Indium Corporation

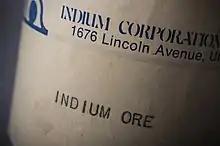
Indium ore label from Lincoln Avenue facility

On display at the 25th annual meeting of the National Metal Congress at the Palmer House, Chicago, Ill. (October 18, 1943) was an indium-alloy-finished propeller blade of hollow steel. The blade was the result of two years of experimental work between Indium Corporation and the Propeller Laboratory at Wright-Patterson Air Force Base, Dayton, Ohio. That latest development by Indium Corporation was announced in "Business Week's" October 23 issue of 1943. "Indium Scores" was the lead piece in the publication's "Production" section, but few other details about the process could be released due to "severe editing by the military censorship." The article also shares that steel bearings electroplated with silver are then electroplated with indium at a rate of 0.00016 troy ounces of indium per square inch, an economical cost at the time of $1.50 to provide abrasion and corrosion resistance for an aircraft's main bearing.